Blue Army (Poland)

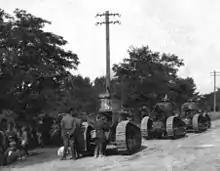
Blue Army's FT-17 tanks near the city of Lwów ("Lviv"); Polish–Ukrainian War, c.1919

The army continued to gather recruits after the end of World War I. Many of these new volunteers were ethnic Poles who were conscripted into the German, Austrian and Russian armies, and later discharged following the signing of the armistice agreement on 11 November 1918. By early 1919, the Blue Army numbered 68,500 men and was fully equipped by the French government. After being denied permission by German officials to enter Poland via the Baltic port city of Danzig ("Gdańsk"), transportation was arranged via rail.